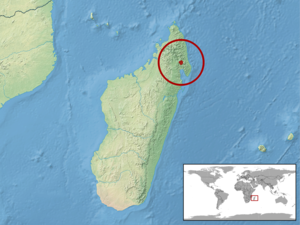
Paracontias tsararano est une espèce de sauriens de la famille des Scincidae.